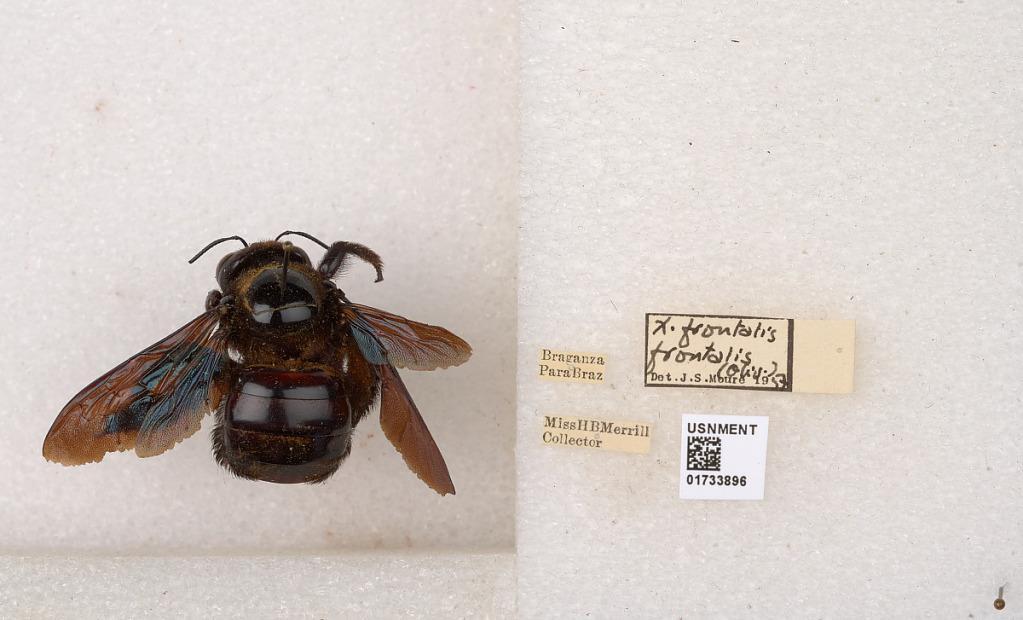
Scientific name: Xylocopa (Neoxylocopa) frontalis (Olivier)
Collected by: Merrill
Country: Brazil
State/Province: Para
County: Braganca
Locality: Braganza
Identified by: Moure